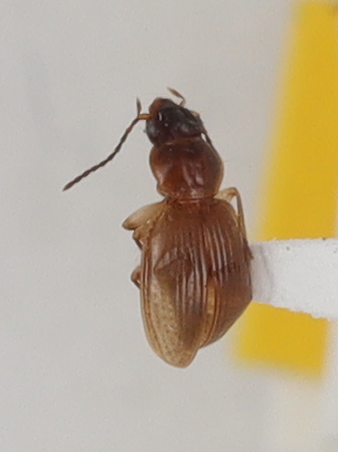
Scientific name: Mecyclothorax discedens
Plot: 4
Trap: E
Collected: 20200915